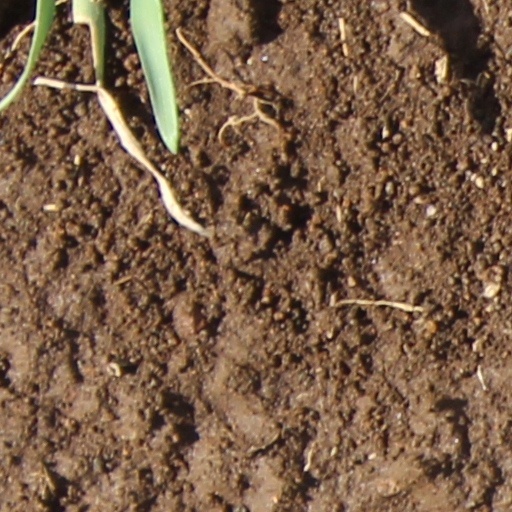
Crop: wheat